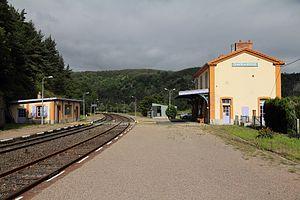
La gare de Chapeauroux en août 2011, Lozère, France.
La gare de Chapeauroux est une gare ferroviaire française de la ligne de Saint-Germain-des-Fossés à Nîmes-Courbessac, située au lieu-dit Chapeauroux sur le territoire de la commune de Saint-Bonnet-de-Montauroux, dans le département de la Lozère en région Occitanie.
Saint-Bonnet-de-Montauroux est une ancienne commune française, située dans le département de la Lozère en région Occitanie. Ses habitants sont appelés les Bonnetais.